Born to Be Loved

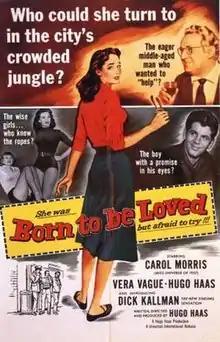

Born to Be Loved is a 1959 American comedy film directed by Hugo Haas. Set in an overcrowded tenement building, it stars Carol Morris (as Dorothy); Hugo Haas (Prof. Brauer); Dick Kallman (Eddie); and Barbara Jo Allen (Mrs. Hoffmann).